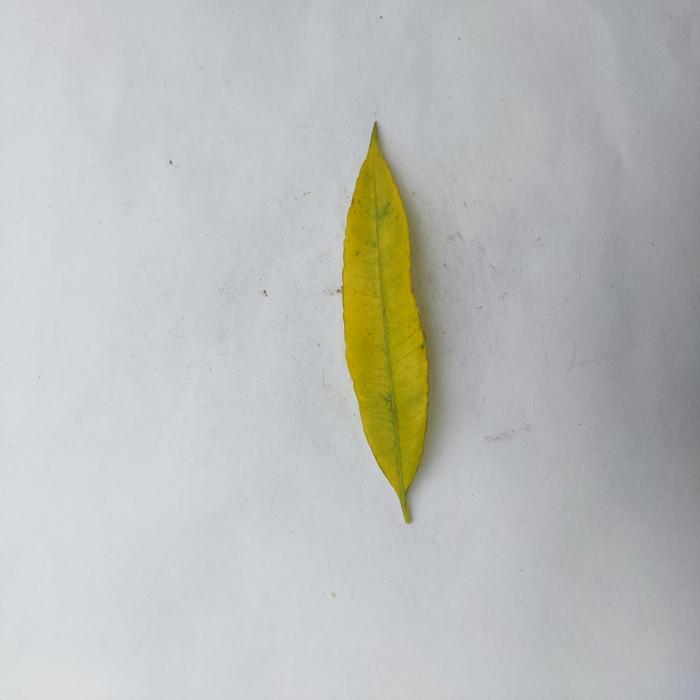
Crop: Hog Plum
Leaf condition: Anthracnose